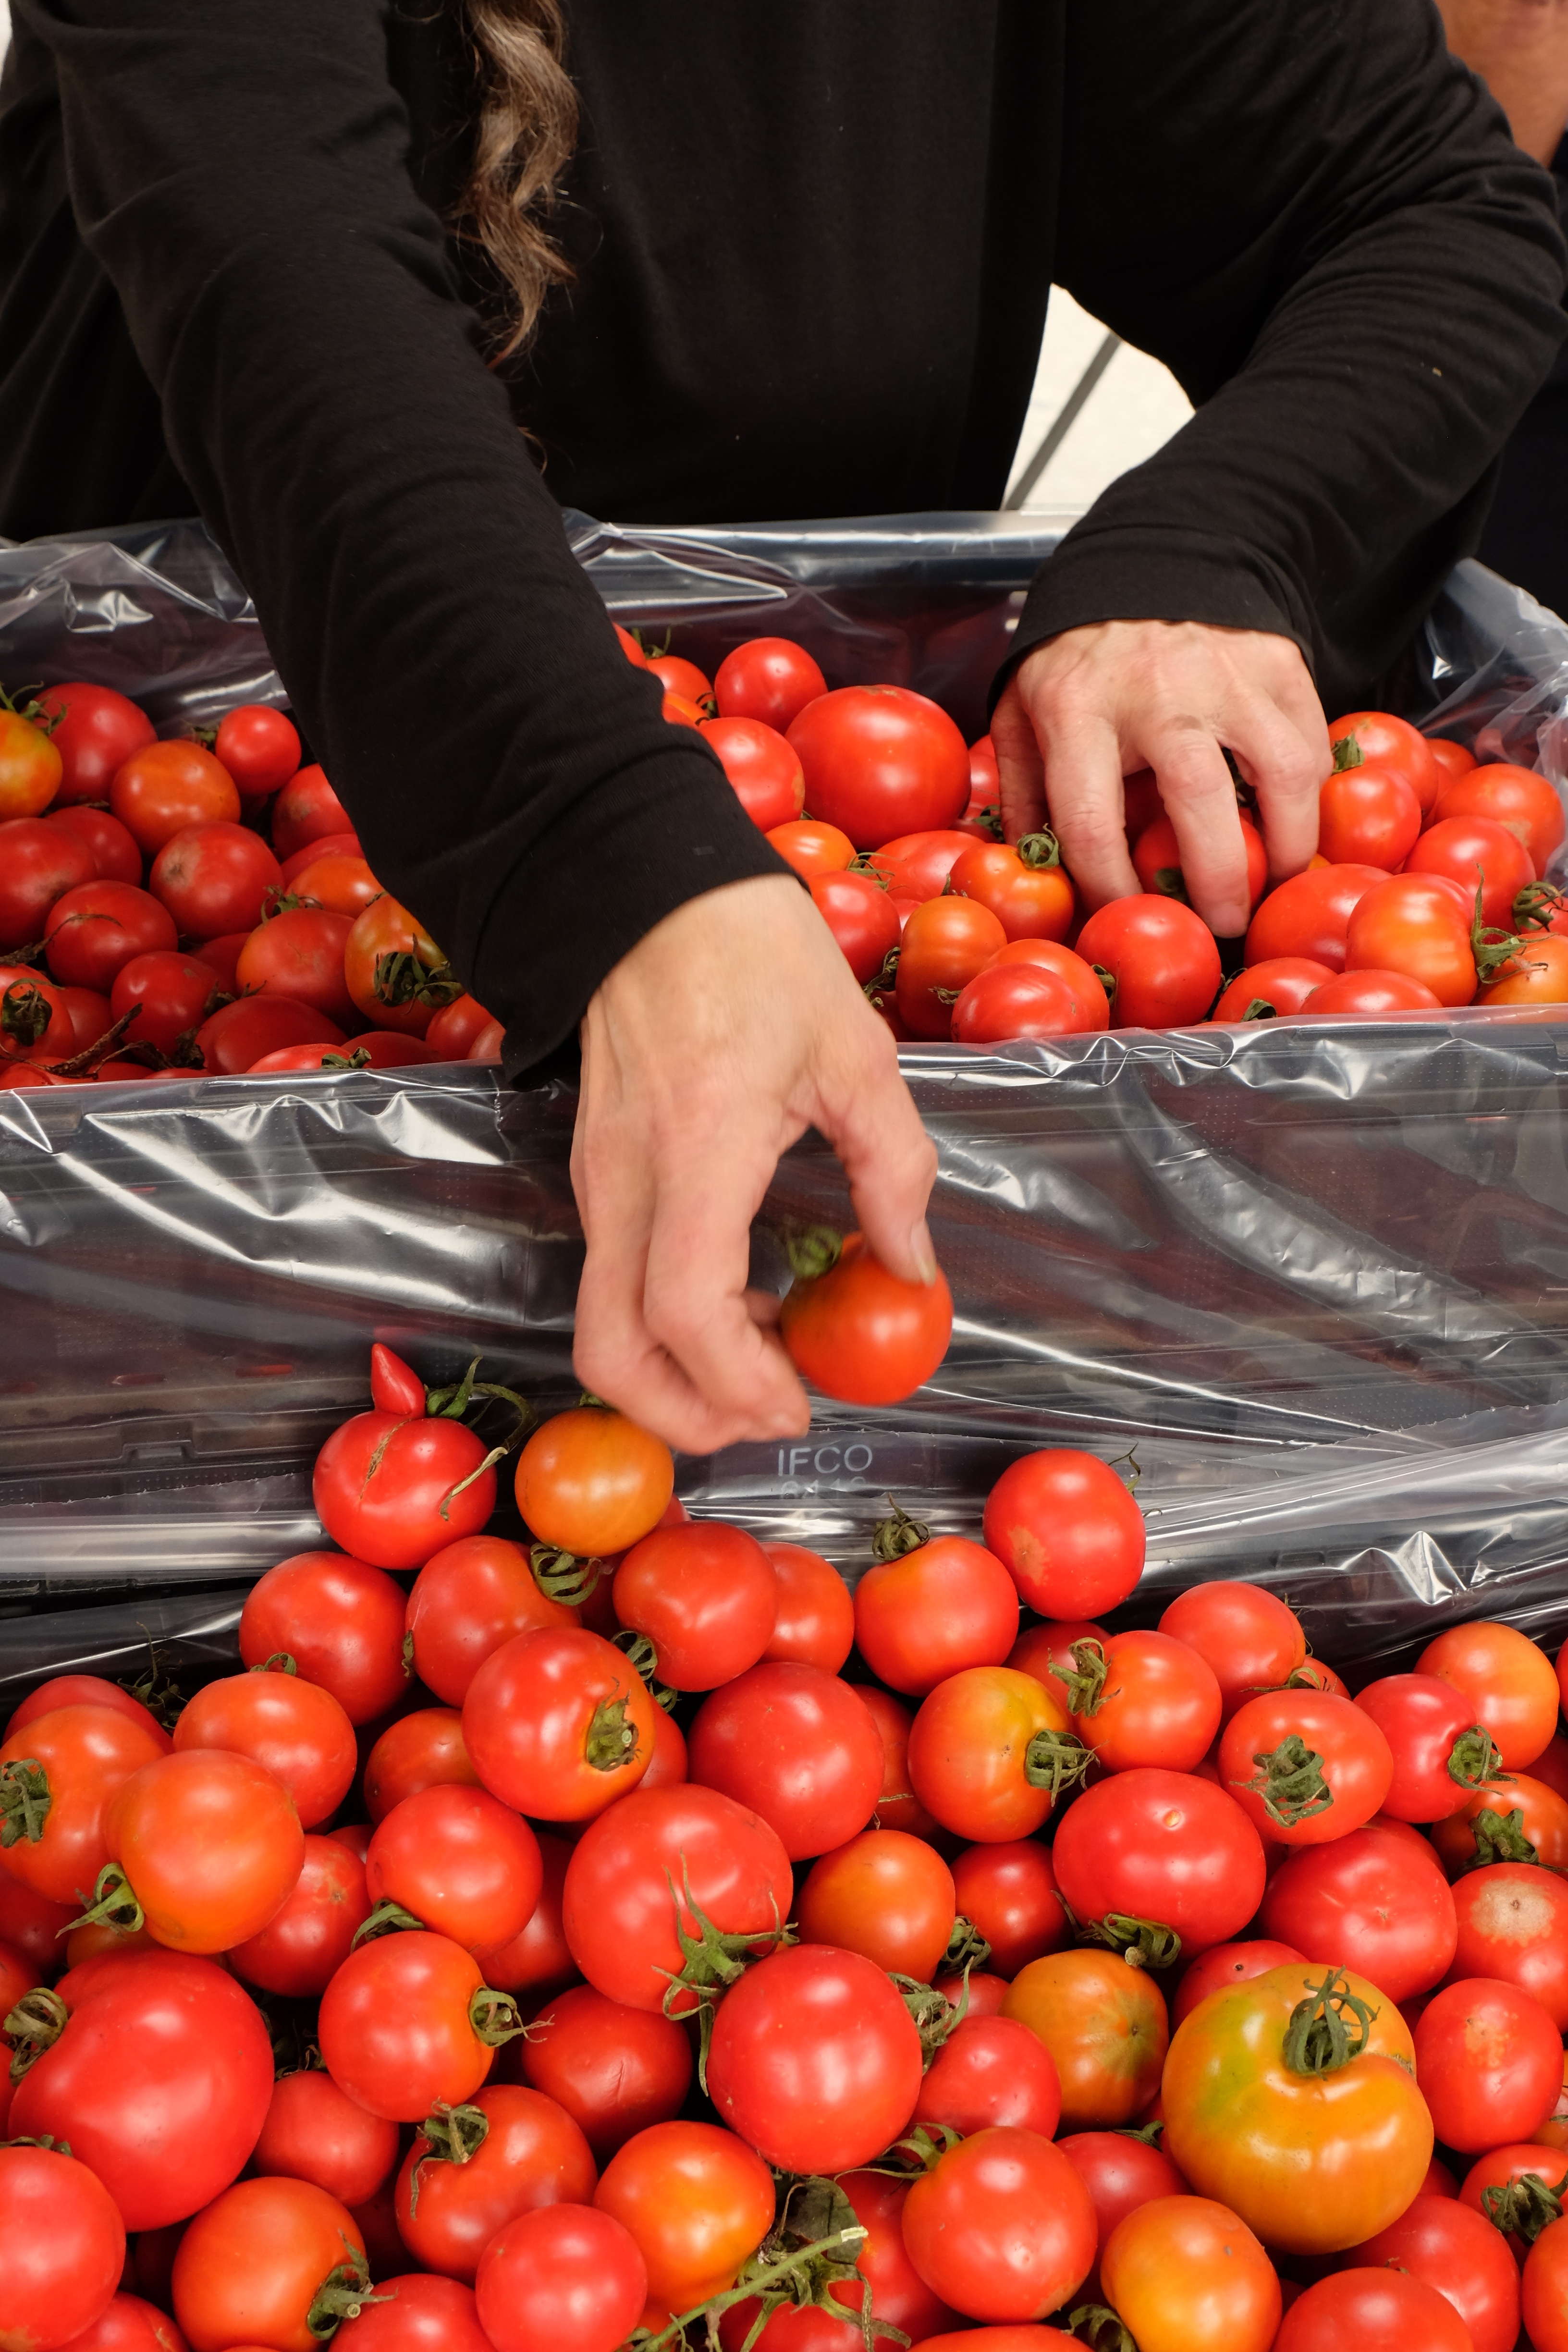
plant, fruit, food, red, produce, vegetable, market, healthy, tomato, tomatoes, organic, flowering plant, local food, land plant, potato and tomato genus